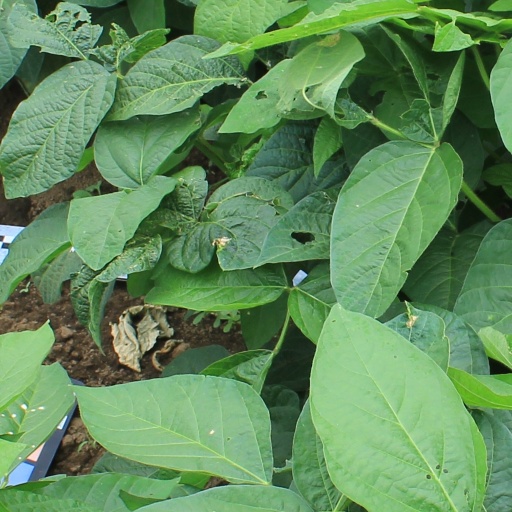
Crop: soybean